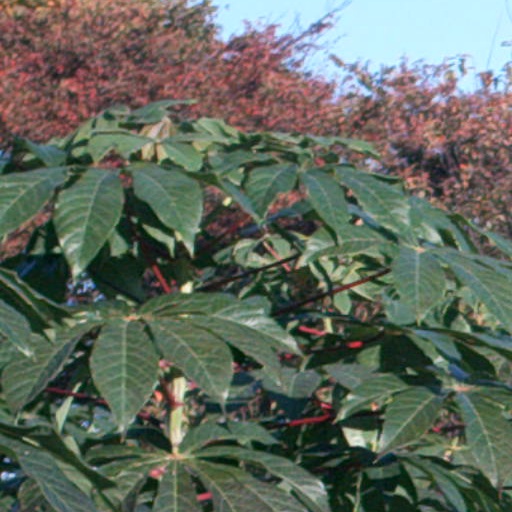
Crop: cassava